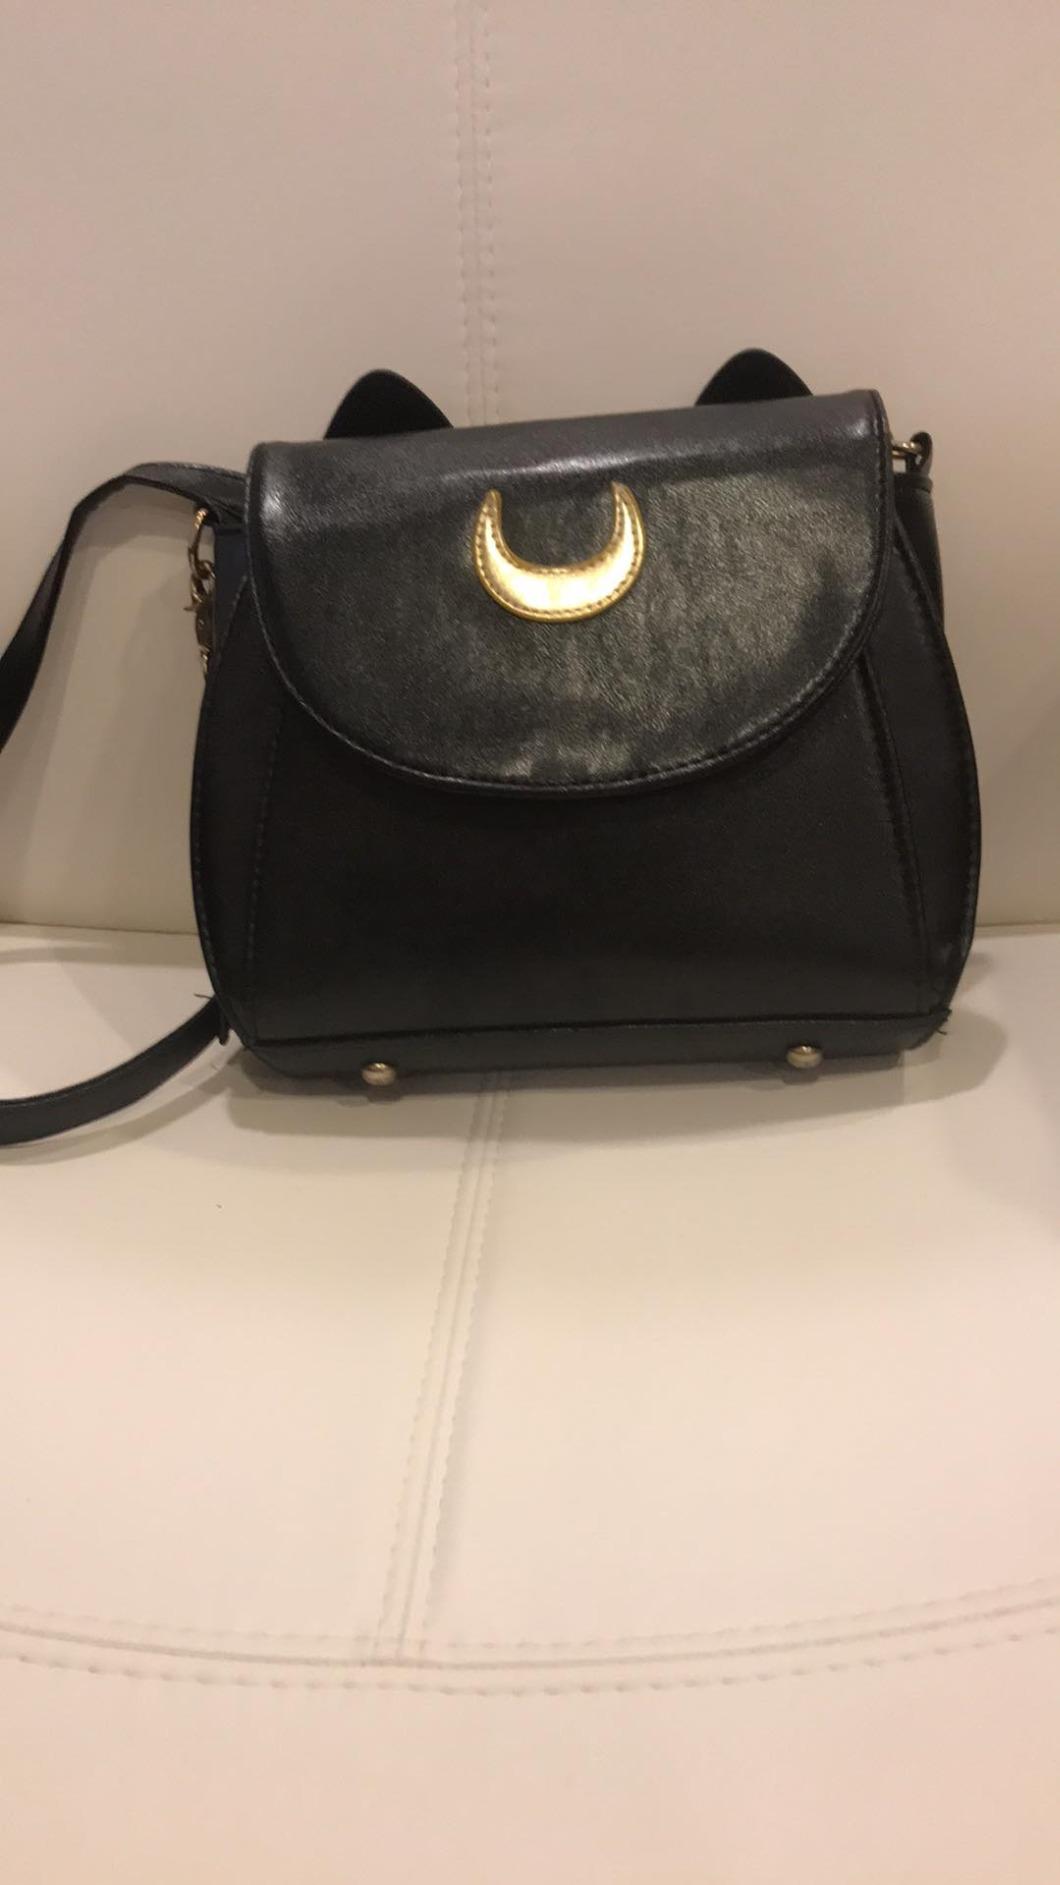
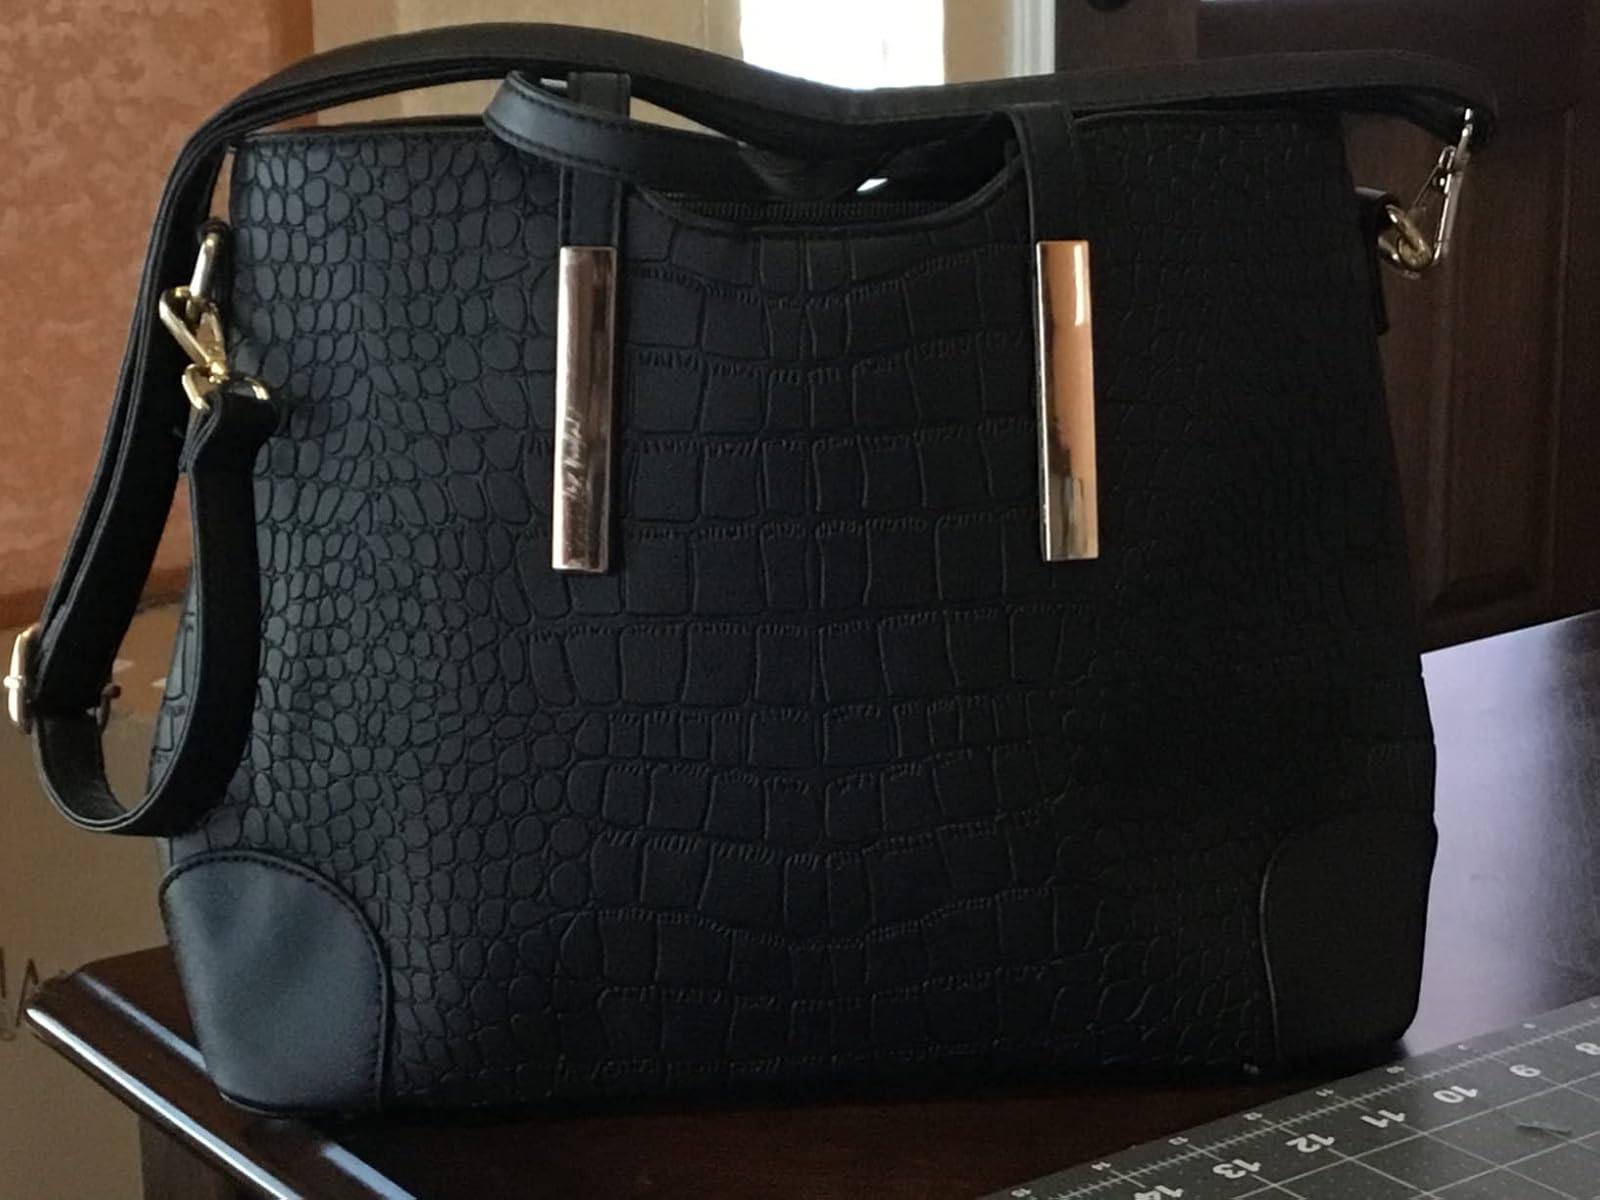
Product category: accessories_handbag
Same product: no